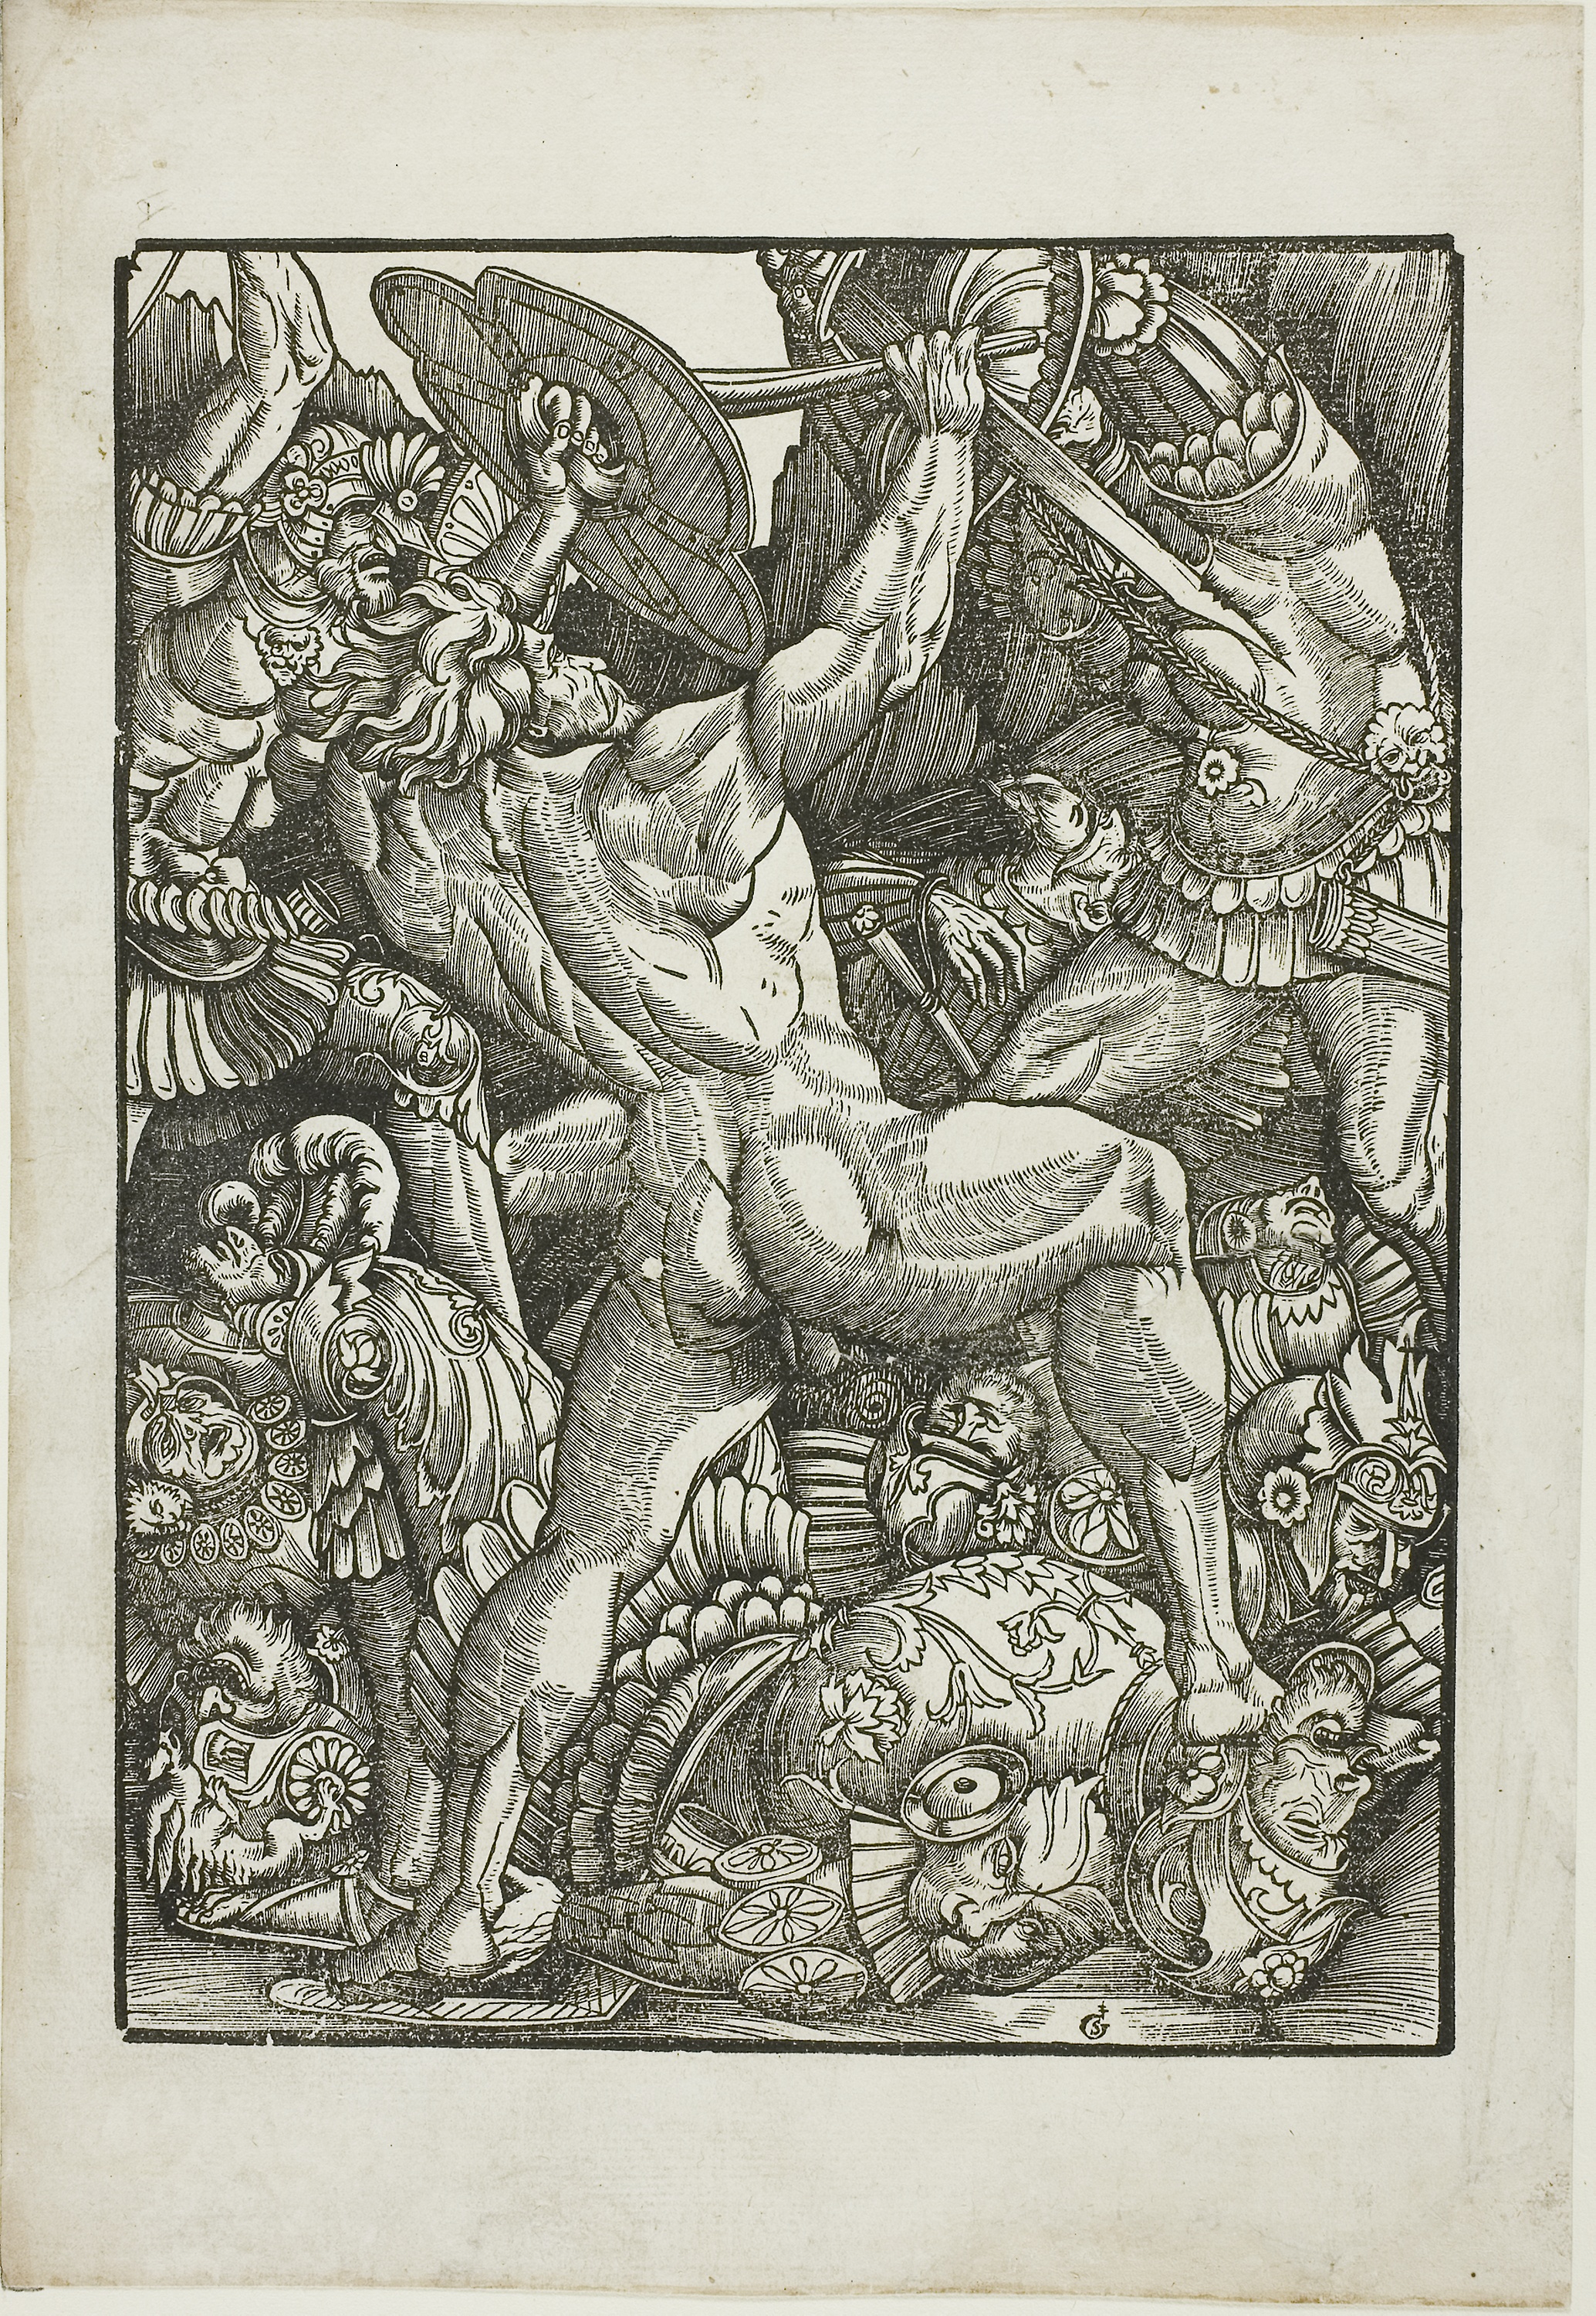
art, black and white, history, mythology, artwork, illustration, printmaking, drawing, relief, mythical creature, fictional character